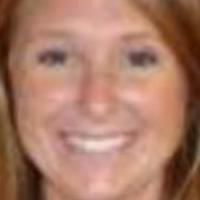
Age group: age 21-30